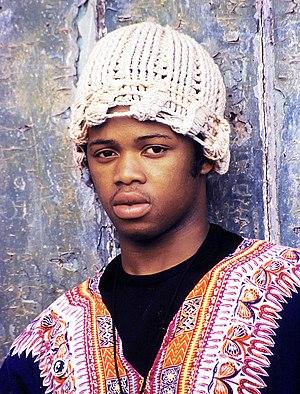
Né à Maputo (Mozambique), le général D a immigré très jeune à Lisbonne, au Portugal. Il a été le premier artiste hip-hop portugais à signer un contrat d'enregistrement majeur. Il est connu comme le parrain du hip-hop portugais. Photo: le général D à Lisbonne 1992, photographié par Ithaka Darin Pappas. Português: Nascido em Maputo (Moçambique), o General D emigrou para Lisboa, Portugal desde tenra idade. Ele foi o primeiro artista de hip hop português a assinar um grande contrato com uma gravadora. Ele é conhecido como o padrinho do hip hop português. Foto: General D em Lisboa 1992, fotografado por Ithaka Darin Pappas.